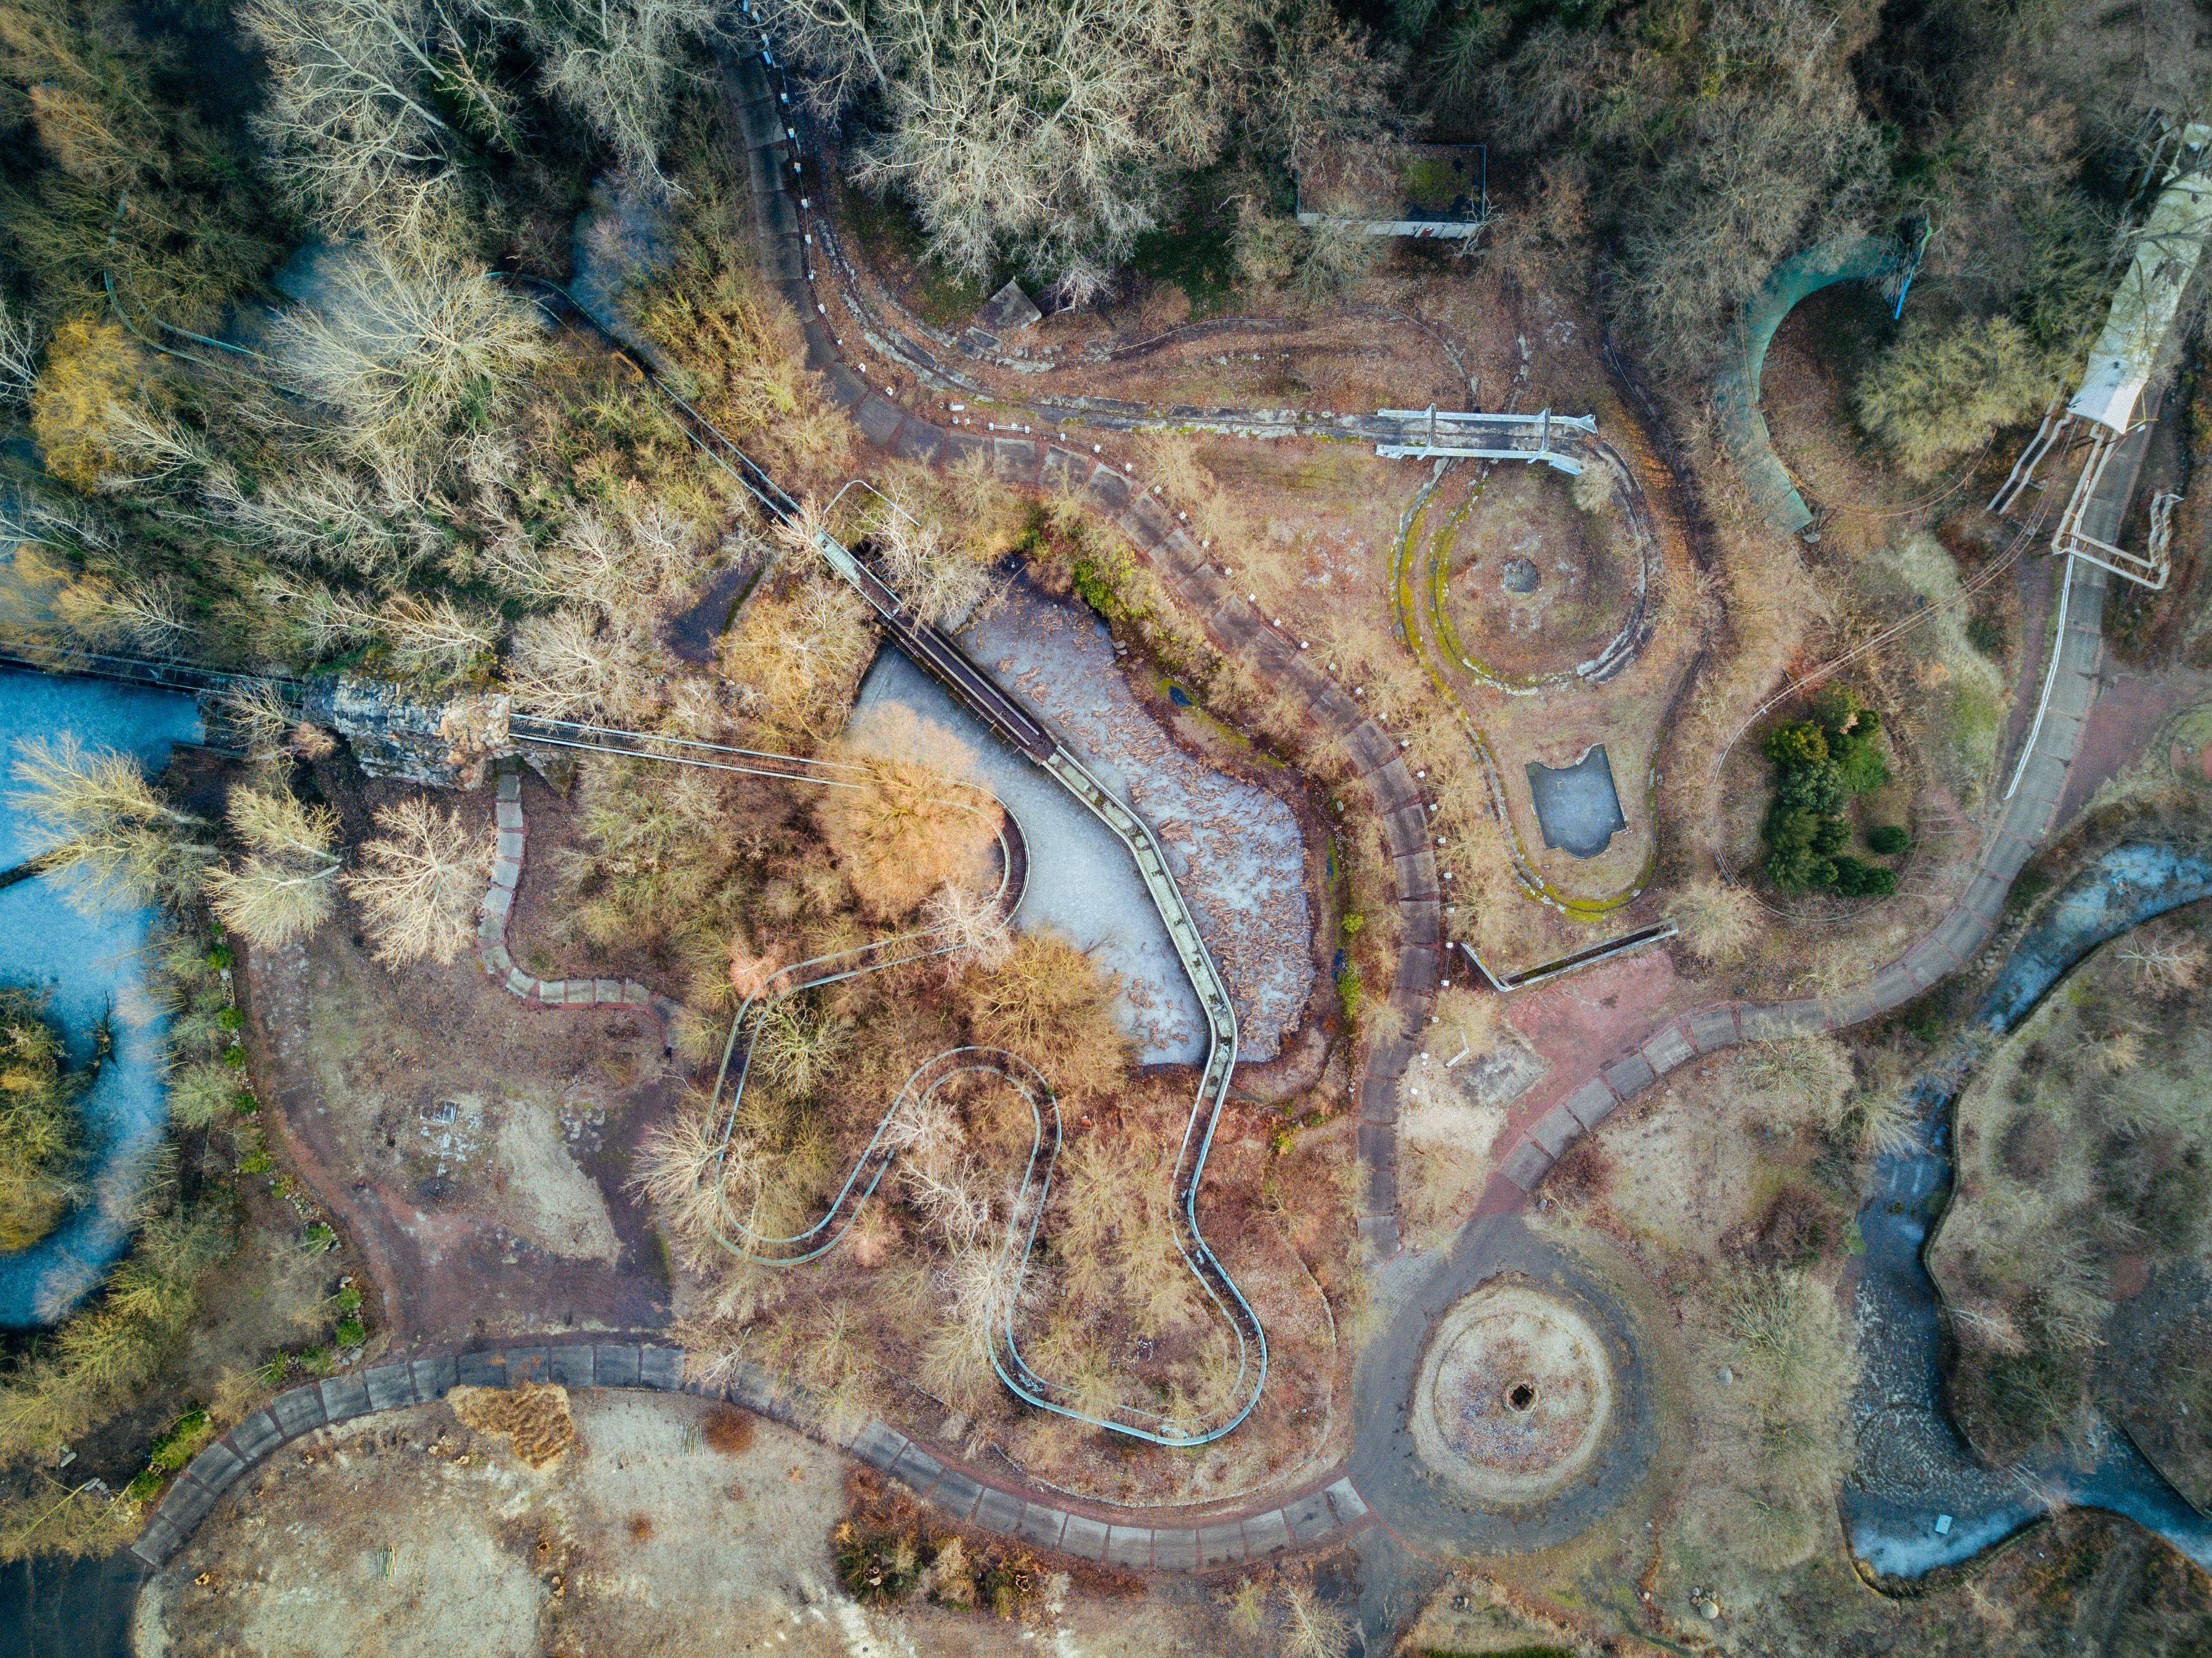
ruin, aerial view, drone view, geology, germany, berlin, aerial photography, ancient history